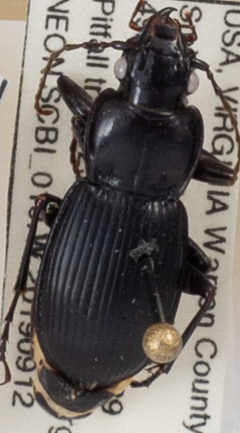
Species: Cyclotrachelus sigillatus
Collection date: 2019-09-12 04:00:00
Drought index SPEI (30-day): -0.9
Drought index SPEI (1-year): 1.28
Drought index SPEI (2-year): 2.09